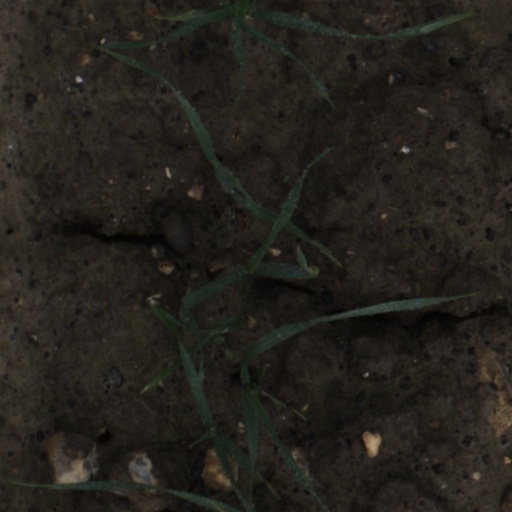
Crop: wheat